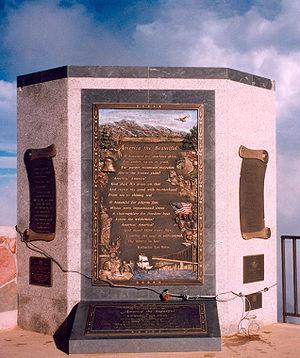
America the Beautiful est un hymne patriotique américain dont les paroles ont été écrites par Katharine Lee Bates sur une musique de Samuel A. Ward. Katharine Lee Bates l'écrivit d'abord comme un poème puis le publia dans The Congregationalist en 1895.